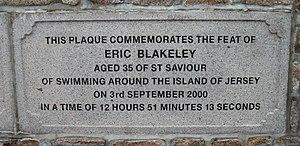
Saint-Clément, Jersey, 4 août 2009